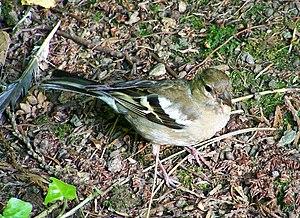
Pinson des arbres Íslenska: Bókfinka Italiano: Fringilla coelebs 日本語: ズアオアトリ Lietuvių: Kikilis